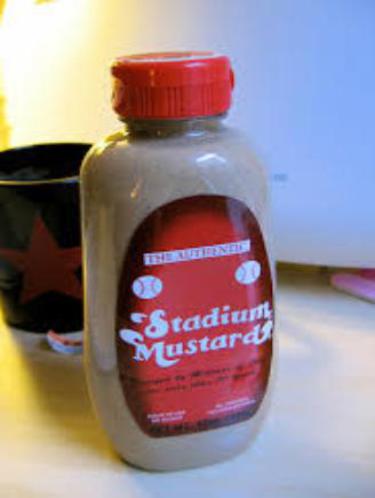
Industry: Food